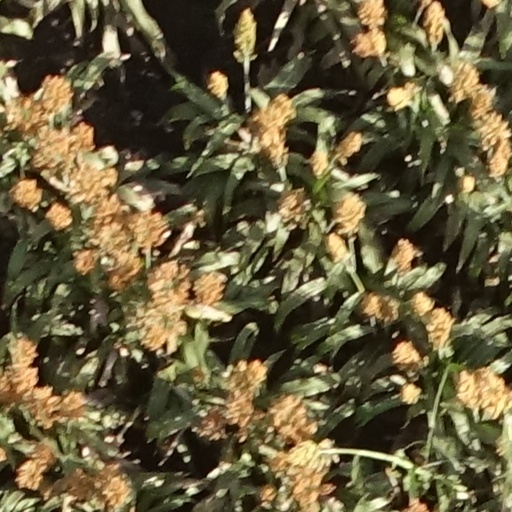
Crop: sorghum